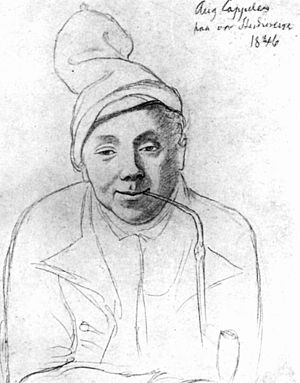
August Cappelen
Herman August Cappelen var en norsk landskabsmaler.